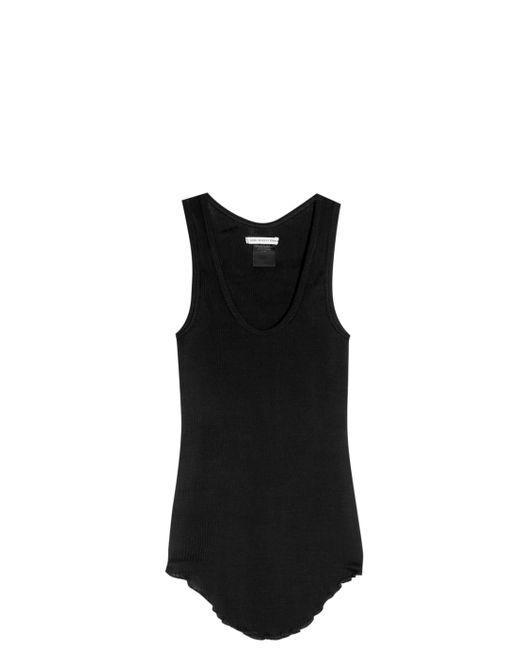
Ärmelloses Fitness-Top aus schwarzer Baumwolle mit niedrigem Halsausschnitt